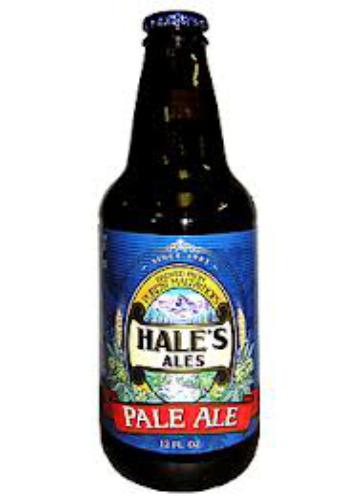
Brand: Hale's Ales
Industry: Food